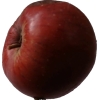
Label: Apple 17